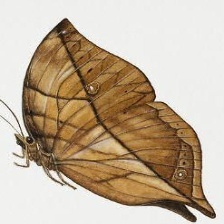
Species: ORANGE OAKLEAF